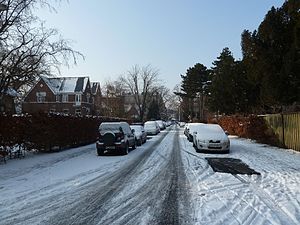
Rosenvængets Hovedvej
Rosenvængets Hovedvej.
Rosenvængets Hovedvej er en ca. 200 meter lang vej på Østerbro i villakvarteret Rosenvænget. Den begynder ved Odensegade, som den fortsætter, og ender selv mod øst, hvor den udmunder i Strandboulevarden.